Matteo Mancuso

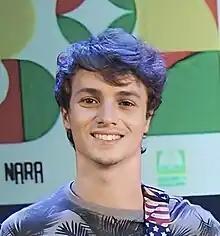
Matteo Mancuso (2023)

Matteo Mancuso (born 22 November 1996) is an Italian guitarist and composer from Palermo, Sicily. Mancuso is known for adapting a quasi-flamenco/classical right-hand technique to the electric guitar and improvised solos without the use of a pick. Steve Vai, Al Di Meola, Joe Bonamassa and others have publicly praised him, with Vai calling him "the future" of electric guitar.